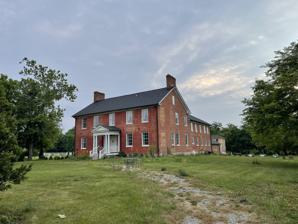
Building: Edgewood (Bunker Hill, West Virginia)
Country: United States of America
Year built: 1839
Historic house in West Virginia, United States United States historic place Edgewood U.S. National Register of Historic Places Show map of West Virginia Show map of the United States Location 121 Runnymeade Rd., Bunker Hill, West Virginia Coordinates 39°19′49″N 78°3′29″W / 39.33028°N 78.05806°W / 39.33028; -78.05806 Area 13.59 acres (5.50 ha) Built 1839 Architect Gen. Elisha Boyd Architectural style Greek Revival MPS Berkeley County MRA NRHP reference No. 80004431 Added to NRHP December 10, 1980 Edgewood , also known as the John Boyd House, is a historic home located at Bunker Hill , Berkeley County, West Virginia . It was built in 1839 and is a two-story, five-bay, brick dwelling with a gable roof in the Greek Revival style.  The entrance features a semi-elliptical transom and sidelights.  The building has a two-story rear ell.  The property includes a small log slave cabin. The house was built by General Elisha Boyd for his son John as the plantation house for the 1,400 acre Edgewood Manor plantation.  During the American Civil War, John Boyd served in the Confederate Army and was captured when he visited home. He was nearly executed, but for the intervention of President Zachary Taylor's daughter, Mrs. Dandridge. Also during the war, General Stonewall Jackson camped on the lawn. Confederate General J. Johnston Pettigrew (July 4, 1828 – July 17, 1863) died in an upstairs bedroom at Edgewood after having been shot at Falling Waters during the retreat from the Battle of Gettysburg . The Boyd family lost the house after the Civil War, but many subsequent owners maintained it. It was listed on the National Register of Historic Places in 1980, as was the nearby John Drinker House , which may have served as a stop on the Underground Railroad . See also Boydville Bunker Hill Historic District References